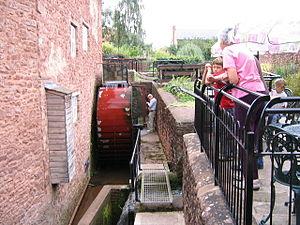
Cette liste des musées du Somerset, Angleterre contient des musées qui sont définis dans ce contexte comme des institutions qui recueillent et soignent des objets d'intérêt culturel, artistique, scientifique ou historique. leurs collections ou expositions connexes disponibles pour la consultation publique. Sont également inclus les galeries d'art à but non lucratif et les galeries d'art universitaires. Les musées virtuels ne sont pas inclus.